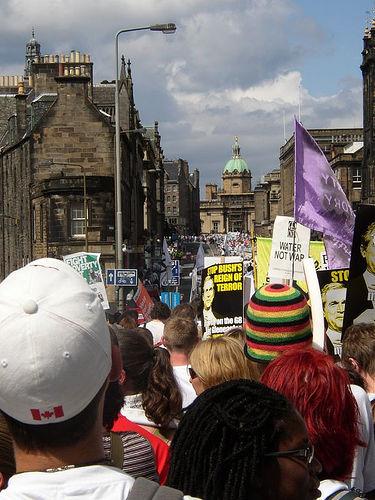
Weather: cloudy or overcast